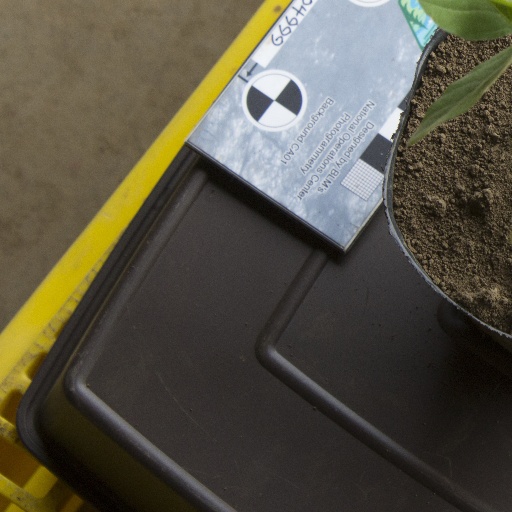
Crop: soybean